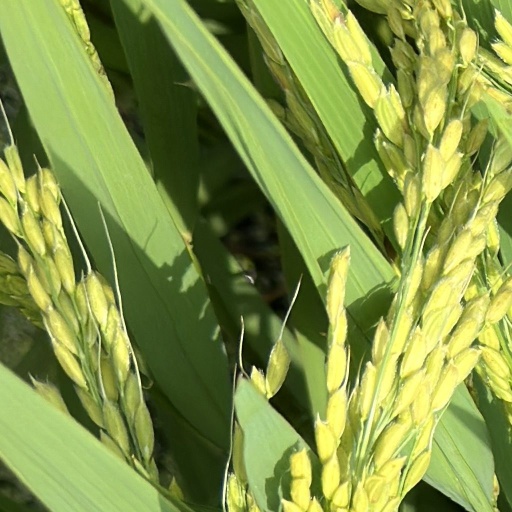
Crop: rice